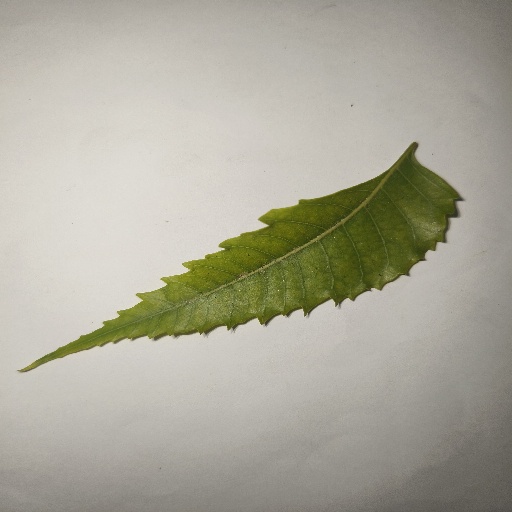
Species: Neem
Leaf condition: Yellow Leaf